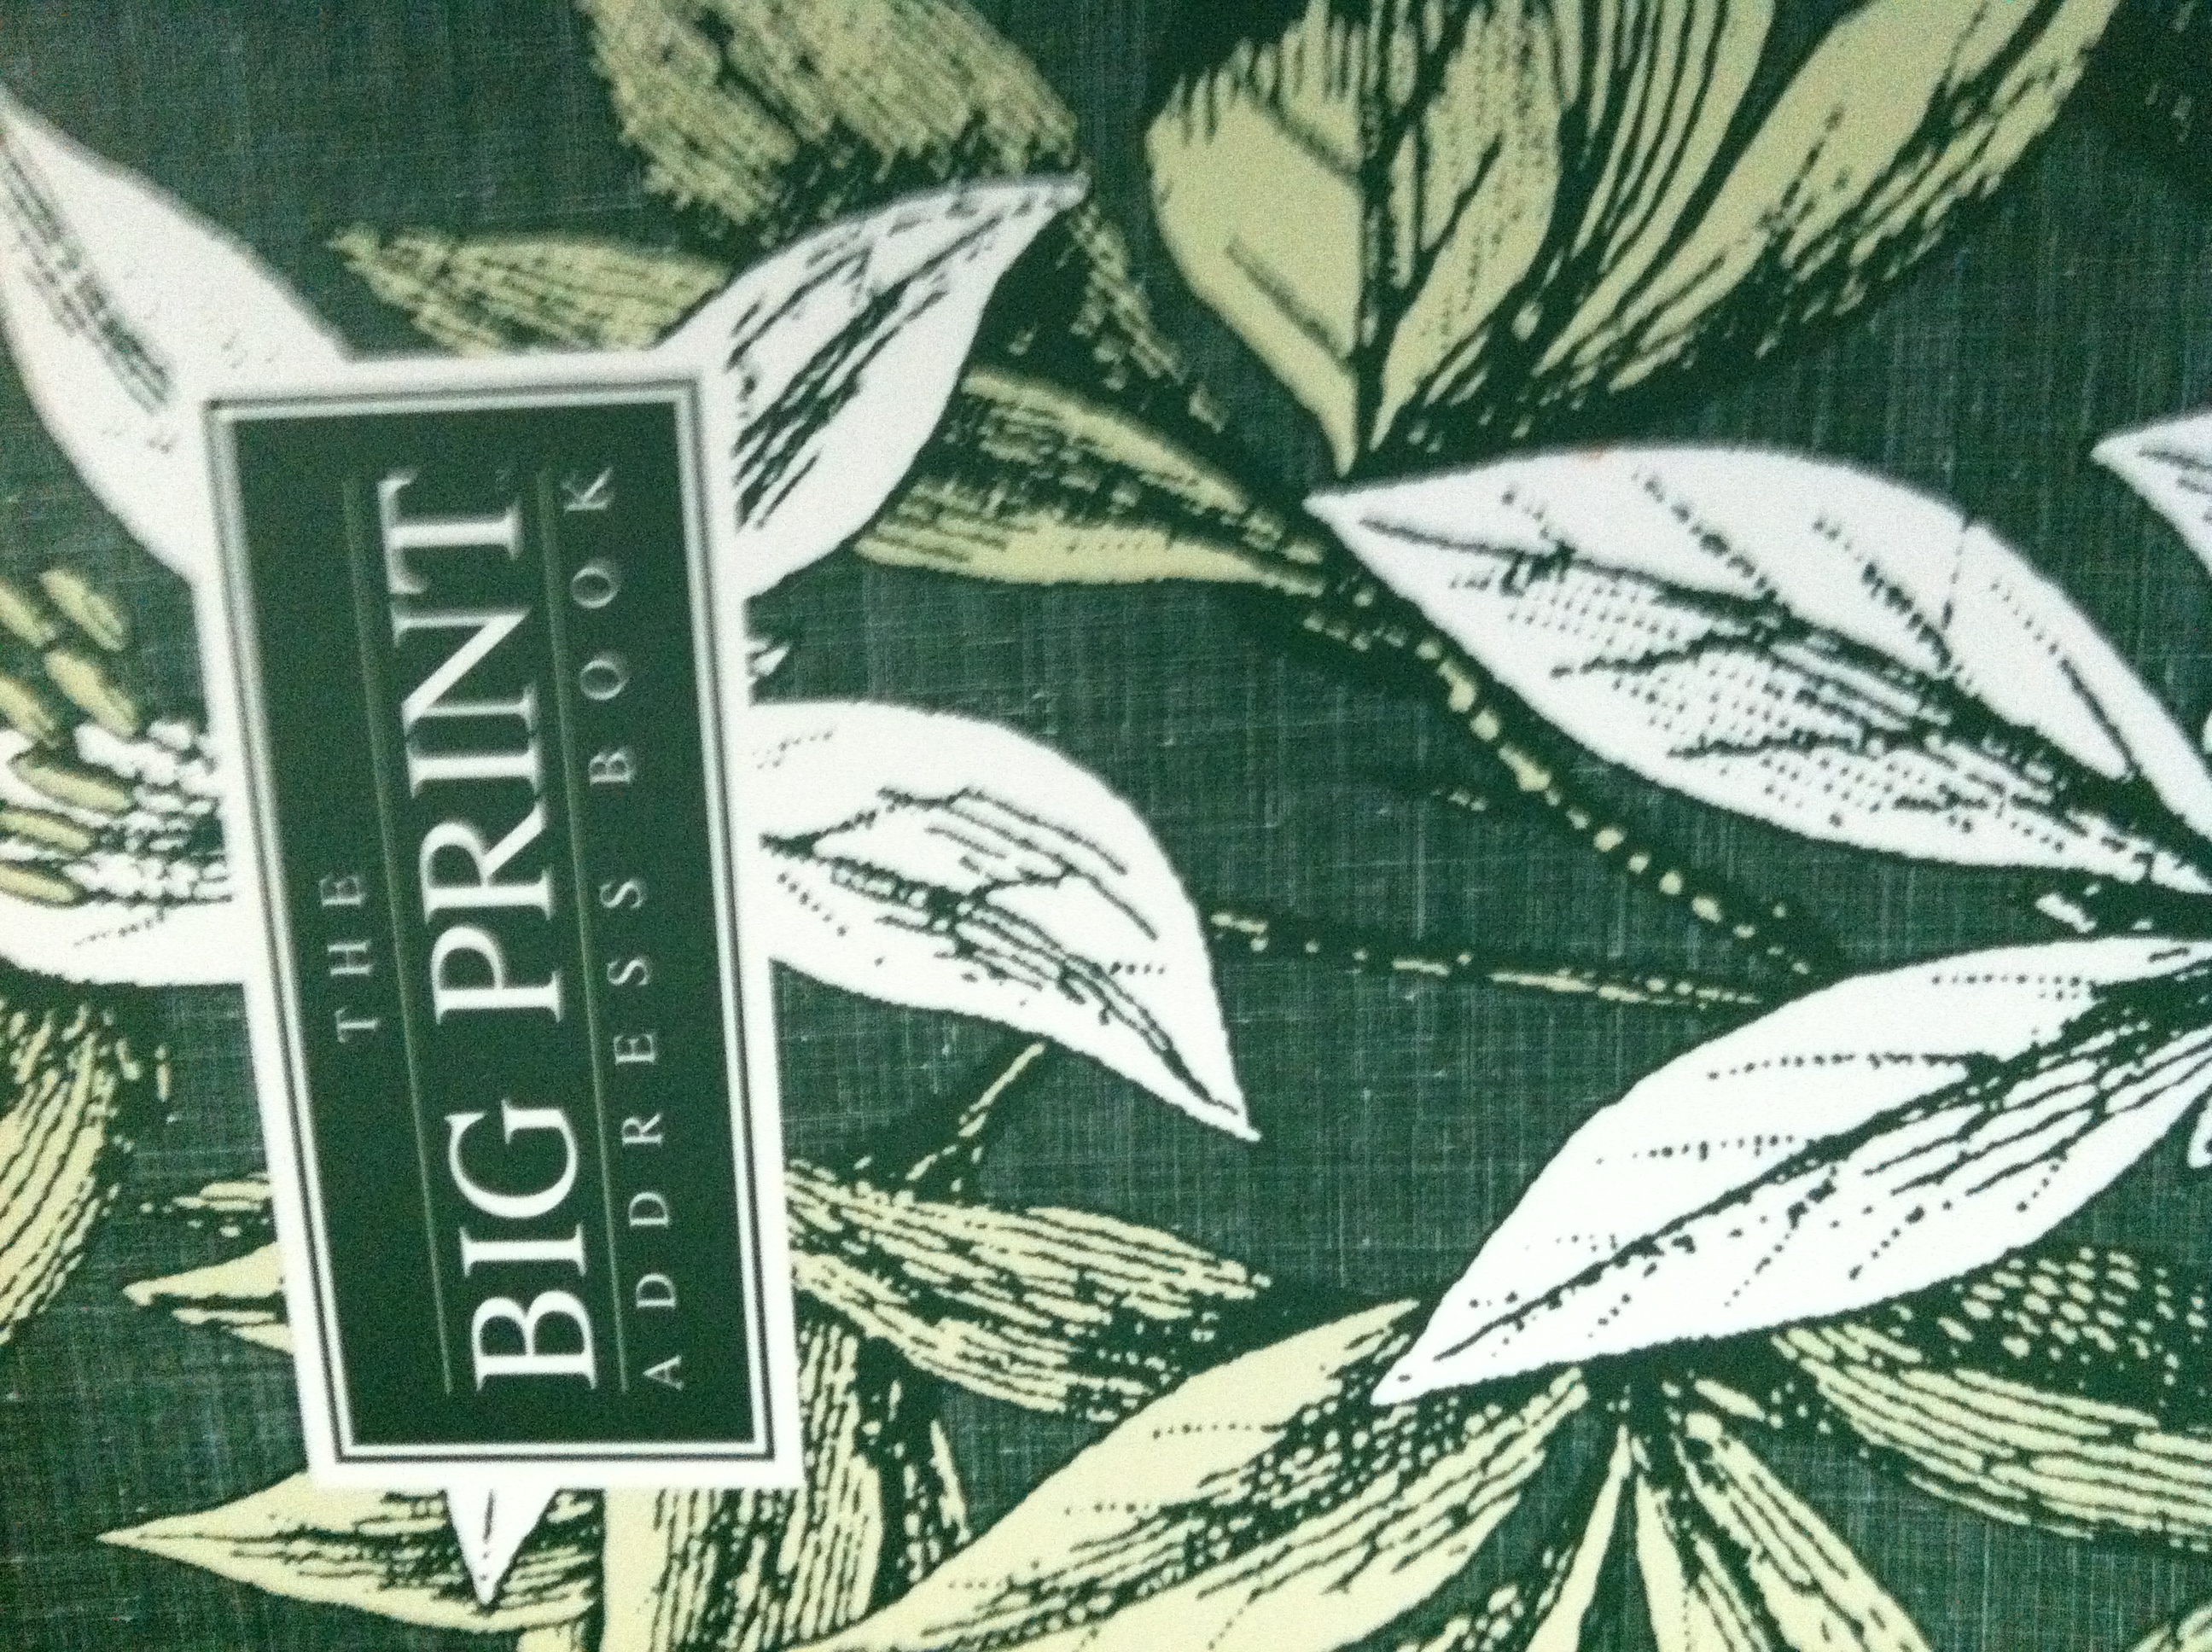Question: What is the name of this book?
Answer: big print address book